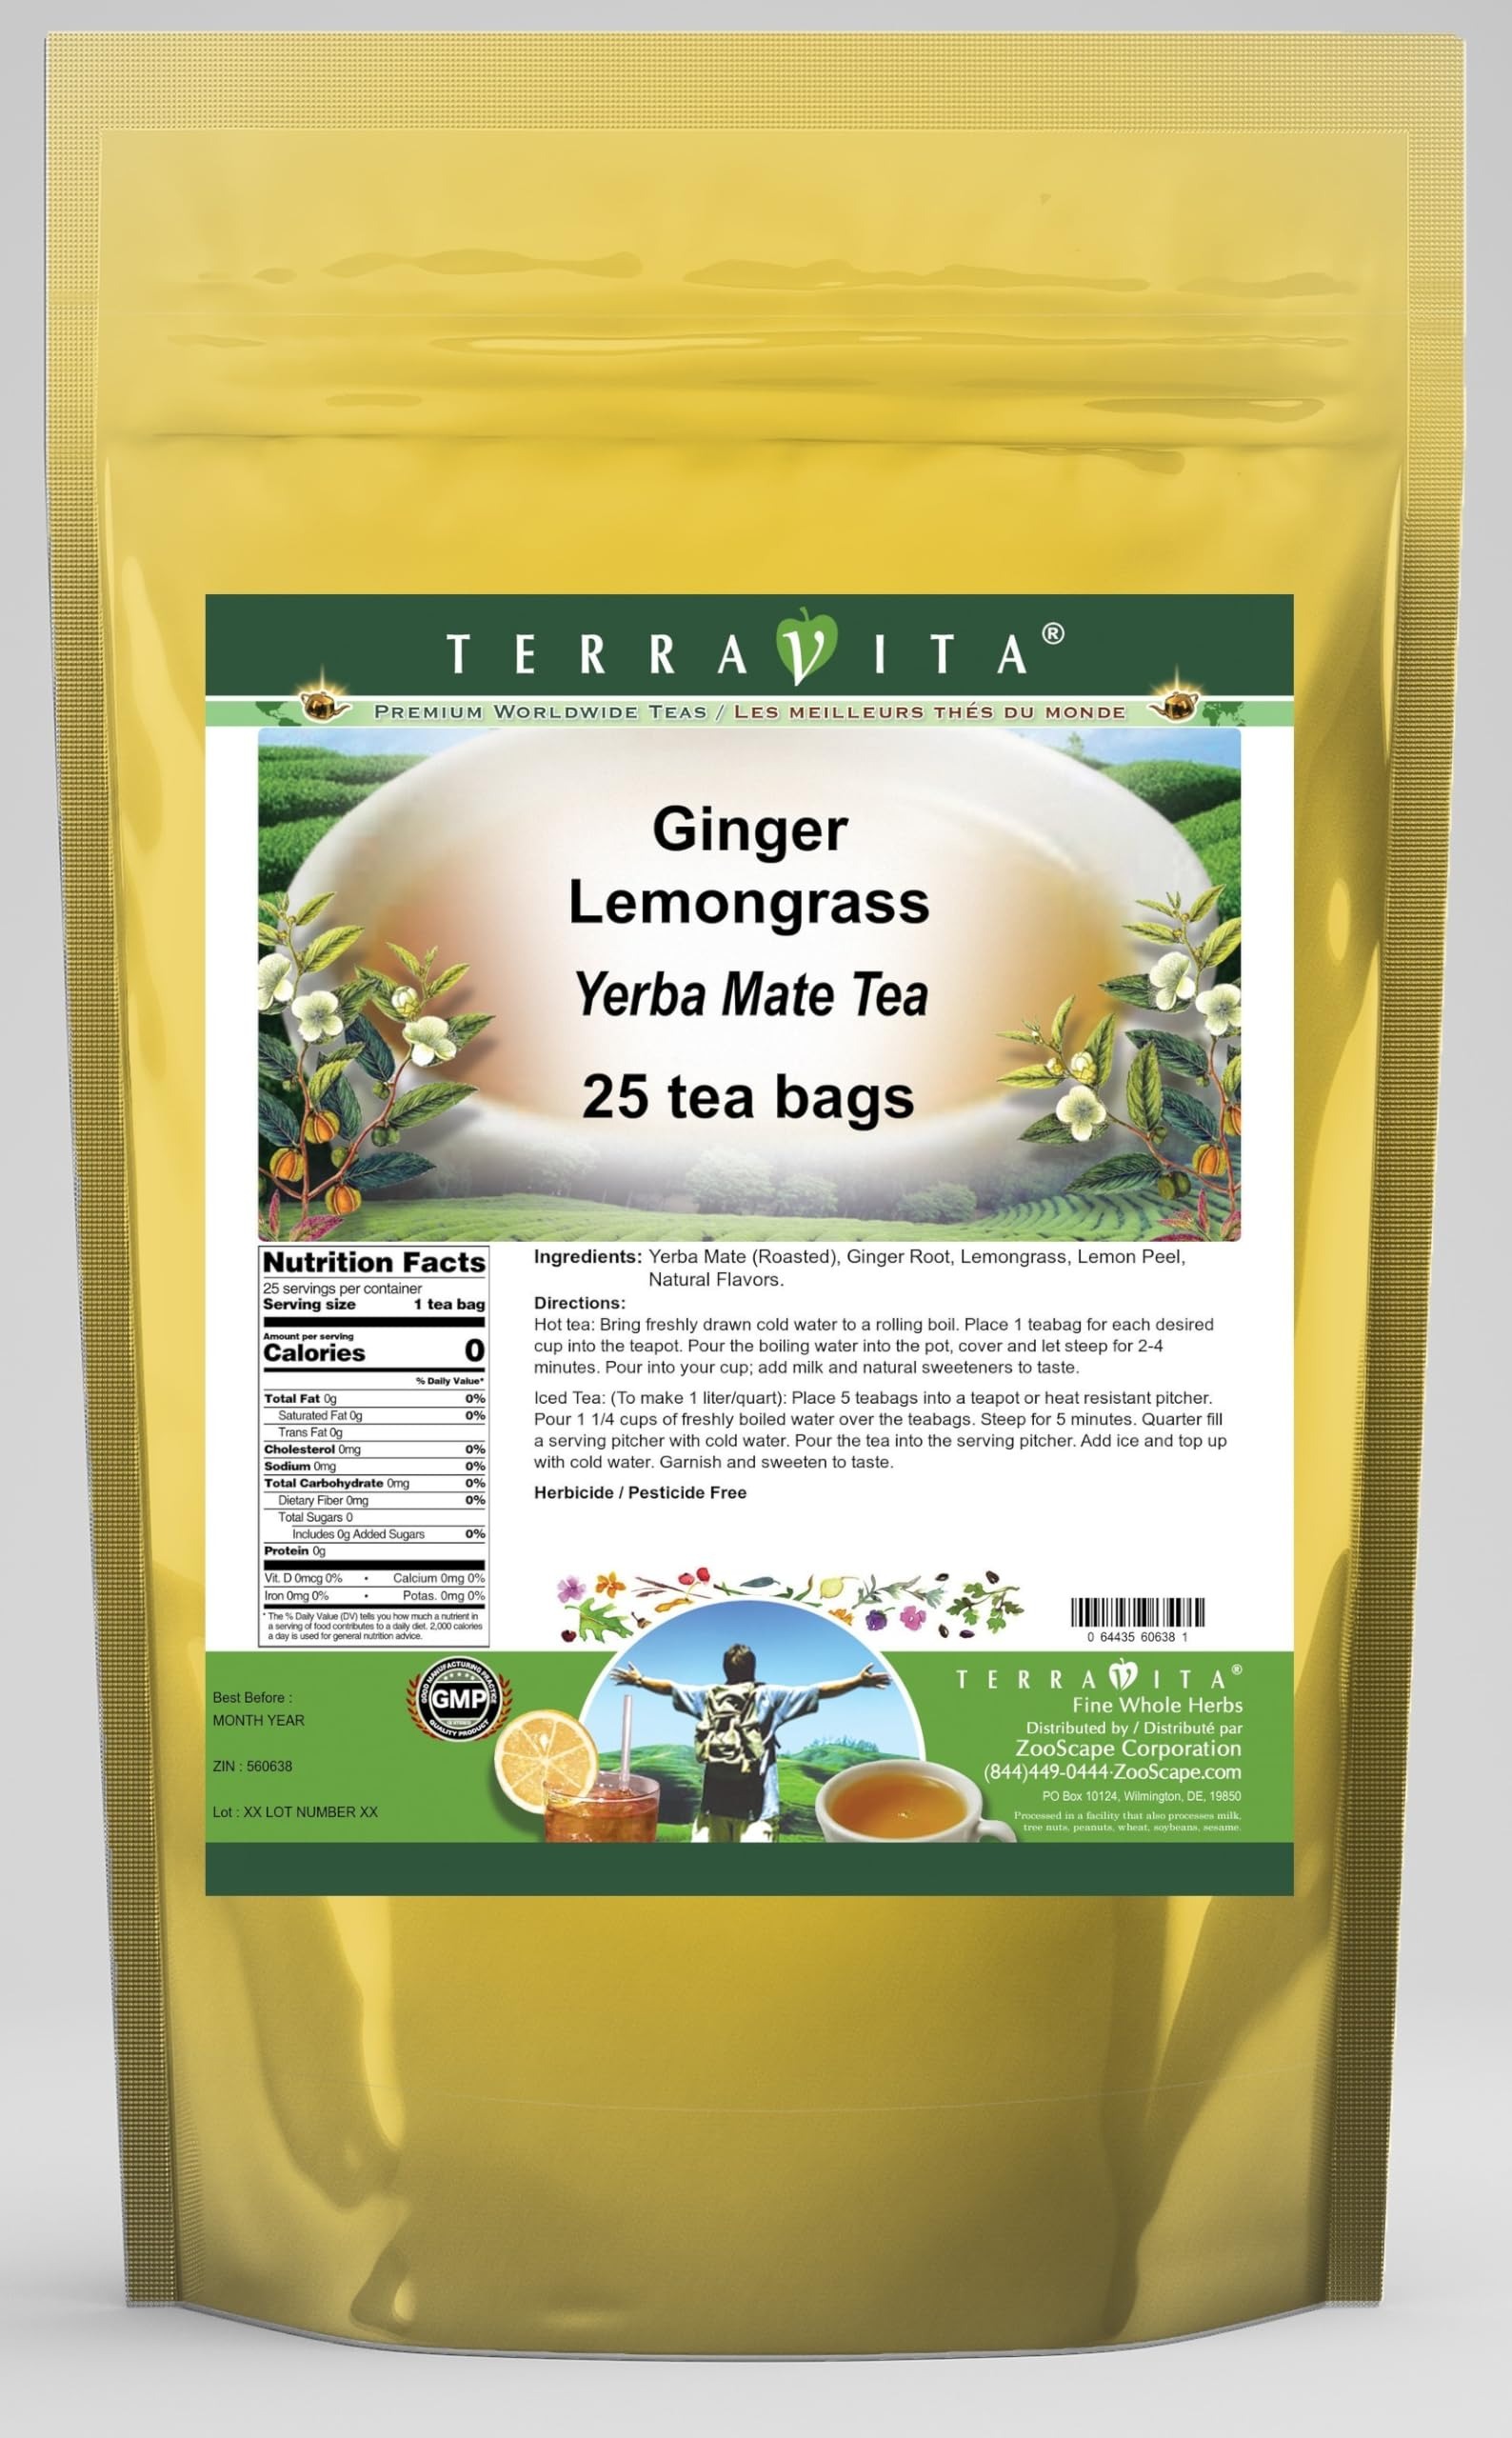
Item Name: Ginger Lemongrass Yerba Mate Tea (25 tea bags, ZIN: 560638) - 2 Pack
Bullet Point 1: Our Ginger Lemongrass Yerba Mate tea is a scrumptuous all-natural flavored Yerba Mate coffee substitute with Ginger Root, Lemongrass and Lemon Peel that will refresh you with its terrific taste! You will enjoy the earthy and acidity-free Ginger Lemongrass aroma and flavor again and again! - Ingredients: Yerba Mate, Ginger Root, Lemongrass, Lemon Peel and Natural Ginger Lemongrass Flavor.
Bullet Point 2: No fillers.
Bullet Point 3: Manufacturer: TerraVita
Bullet Point 4: Size: 25 tea bags
Bullet Point 5: Yerba Mate Tea Bags - Packed in a convenient upright pouch!
Product Description: Our Ginger Lemongrass Yerba Mate tea is a scrumptuous all-natural flavored Yerba Mate coffee substitute with Ginger Root, Lemongrass and Lemon Peel that will refresh you with its terrific taste! You will enjoy the earthy and acidity-free Ginger Lemongrass aroma and flavor again and again! - Ingredients: Yerba Mate, Ginger Root, Lemongrass, Lemon Peel and Natural Ginger Lemongrass Flavor. - Hot tea brewing method: Bring freshly drawn cold water to a rolling boil. Place 1 teabag for each desired cup into the teapot. Pour the boiling water into the pot, cover and let steep for 2-4 minutes. Pour into your cup; add milk and natural sweeteners to taste. - Iced tea brewing method: (To make 1 liter/quart): Place 5 teabags into a teapot or heat resistant pitcher. Pour 1 1/4 cups of freshly boiled water over the teabags. Steep for 5 minutes. Quarter fill a serving pitcher with cold water. Pour the tea into the serving pitcher. Add ice and top up with cold water. Garnish and sweeten to taste. - TerraVita is an exclusive line of premium-quality, natural source products that use only the finest, purest and most potent ingredients found around the world. TerraVita is hallmarked by the highest possible standards of purity, potency, stability and freshness. All of our products are prepared with the highest elements of quality control, from raw materials through the entire manufacturing process, up to and including the moment that the bottles or bags are sealed for freshness and shipped out to you. Our highest possible standards are certified by independent laboratories and backed by our personal guarantee. - TerraVita exists to meet and ensure your family's health and wellness without the harmful effects of chemicals and health products. We strive to make all of our products affordable
Value: 50.0
Unit: Count

Price: 37.63